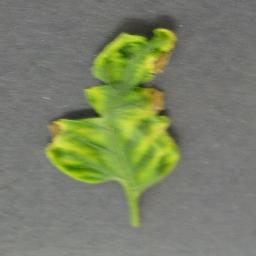
Label: Tomato___Tomato_Yellow_Leaf_Curl_Virus